Jyväskylä rail accident

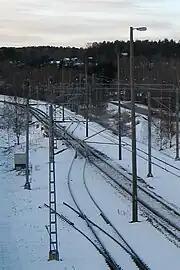
The train entered the railyard from the lower track on the left hand side of the picture. It then derailed when the switch in the middle of the picture (taken in 2010) forced it to the right.

The train had departed Tampere 20 minutes late, but was arriving at Jyväskylä only 10 minutes behind schedule. The crew of two drivers had switched seats at Jämsä, with the driver in charge (the engineer) looking out and the secondary driver (or fireman) driving the train when it arrived in Jyväskylä. The fireman was searching for a coffee bag in his personal bag before the distant signal of Jyväskylä railyard and handed it to the engineer, who then began to brew coffee.